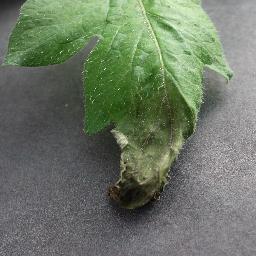
Label: Tomato___Late_blight